Frank G. Menke

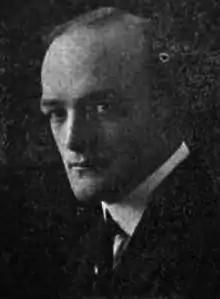
Frank G. Menke, 1920

Frank Grant Menke (October 10, 1885 – May 13, 1954) was an American newspaper reporter, author, and sports historian. He wrote for the Hearst Newspapers from 1912 to 1932 and his articles appeared daily in 300 newspapers across the country. He was billed by the Hearst syndicate as "America's Foremost Sport Writer". He later devoted much of his effort to his work as an author of books on sports history. Two of his works, "The All Sports Record Book" and "The Encyclopedia of Sports", became known as authoritative reference works that were revised and reissued for several decades.